Nirbashito

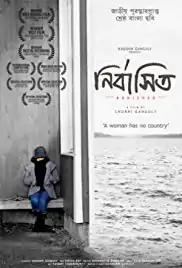
Film poster

Nirbashito ( exiled) (2014) is a Bengali-language film directed by Churni Ganguly. The music of the film was composed by Raja Narayan Deb. The film was India's Oscar nomination in the category "Best foreign film" in 2015.